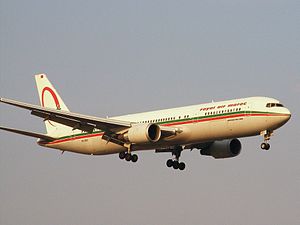
Royal Air Maroc
Royal Air Maroc er det nationale flyselskab fra Marokko. Selskabet er ejet af den marokanske stat og har hub på Casablanca lufthavn. Hovedkontoret er placeret ved Casablanca-Anfa Airport i landets største by Casablanca. Royal Air Maroc blev etableret i 1953.